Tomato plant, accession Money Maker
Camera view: vertical (180 deg); turntable rotation: 270 degrees
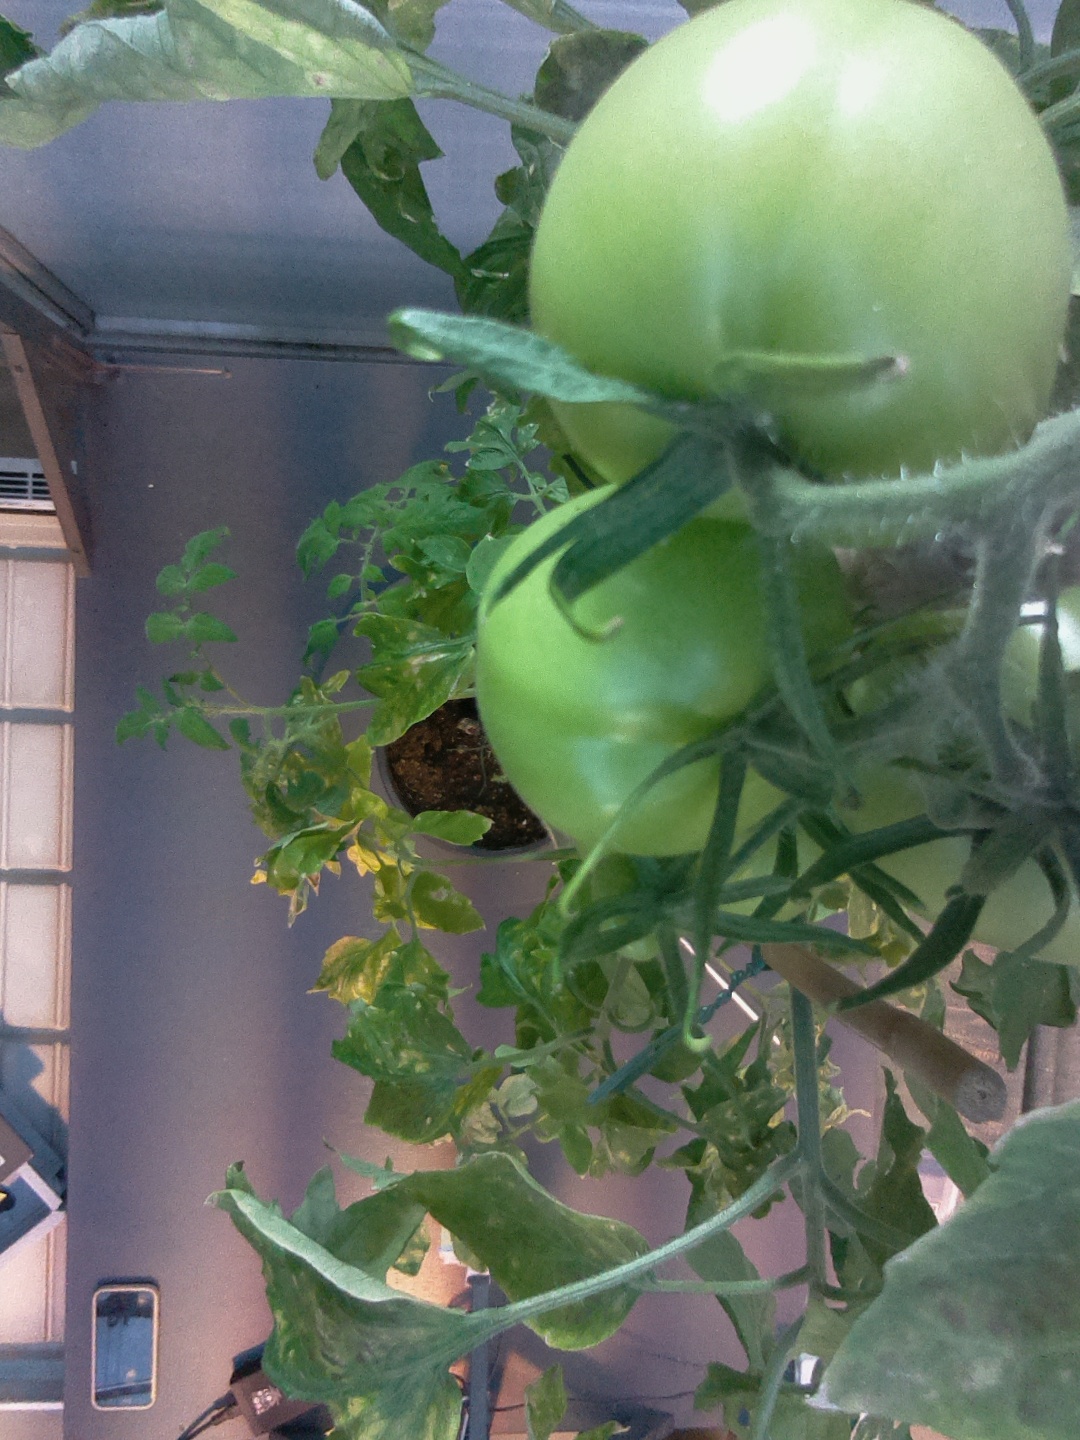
BBCH growth stage 77: 70%-80% of final fruit size